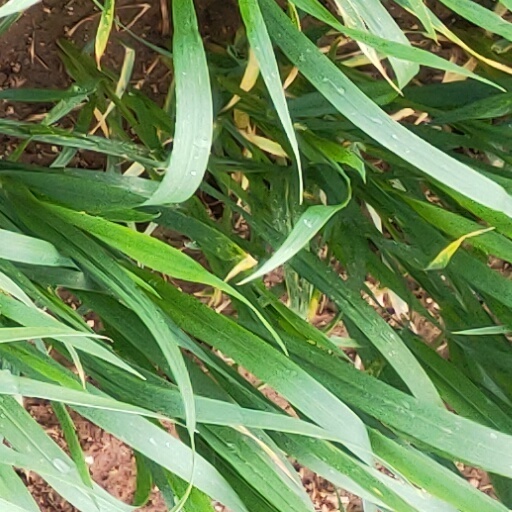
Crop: wheat